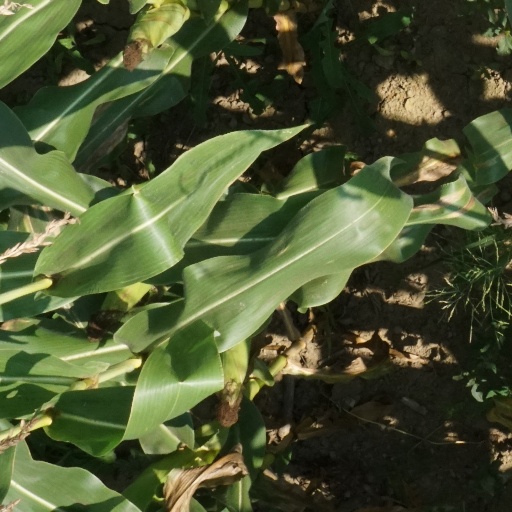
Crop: maize; corn